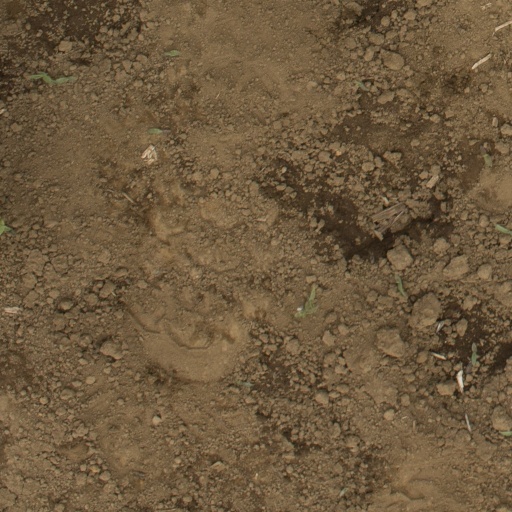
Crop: Jerusalem artichoke